Gilgamesh (manga)

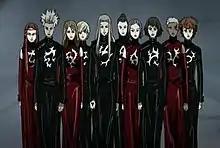
The men and women of Gilgamesh.

The first female Gilgamesh member introduced in the series, Uno (One) can be recognized by her light blue eyes, long red hair and the plait wound around her head. She has high standards; coming across as harsh and criticising. She is the first female member to die and the fourth member overall, impaled mercilessly on the many spears of the Blattaria and glaring at their leader Kazamatsuri the whole time. While she is scathing and harsh speaking, she listens and follows Novem's orders. She also has a very low opinion of Orga, not even becoming concerned when she is outnumbered two to one by Orga.